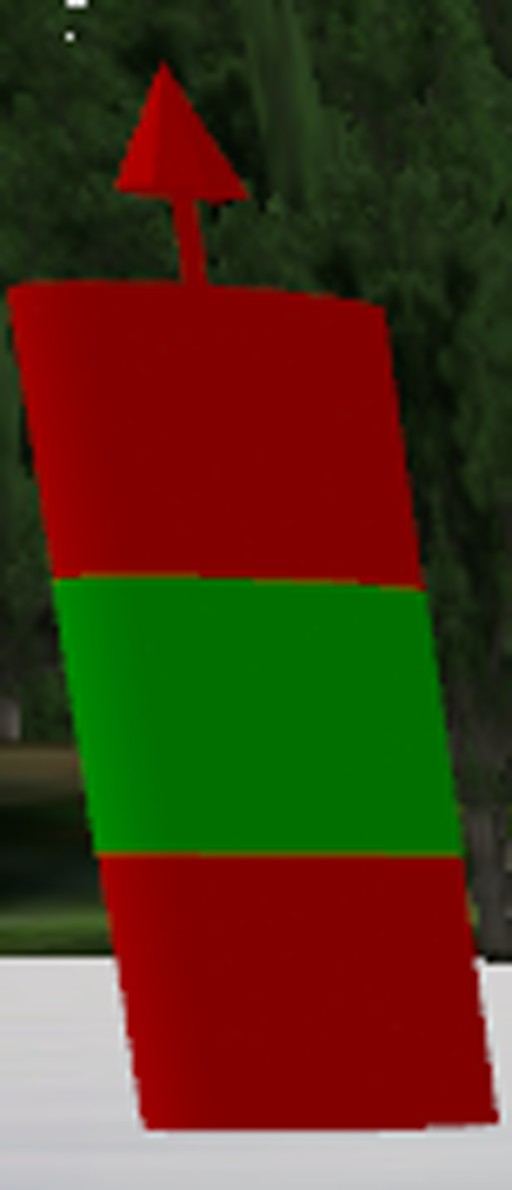
Label: preferred_port_mark
Descriptions: red green red, three horizontal bands ||| red cone-shaped top mark ||| two red bands with a green mid band